Atalia

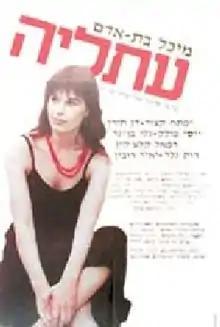
Theatrical poster

Atalia is a 1984 Israeli drama film directed by Akiva Tevet. It was adapted from a story by Yitzhak Ben Ner and mostly shot on location at Kibbutz Yakum.